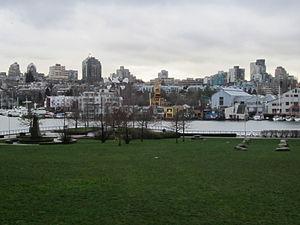
George Wainborn Park est un parc urbain situé à Vancouver en Colombie-Britannique au Canada.